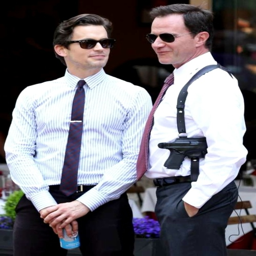
people on the set of tv police procedural